Answer in natural language. Considering the relative positions, is Doorway (marked B) above or below Doorway (marked A)? Choose between the following options: above or below
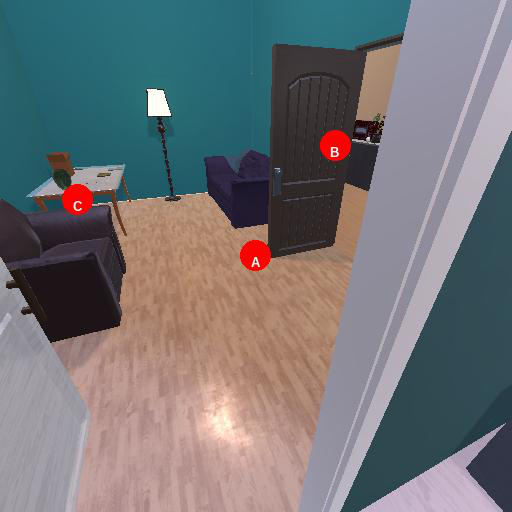
<answer>above</answer>